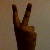
The image shows a hand gesture representing the number 2 in Indian Sign Language.